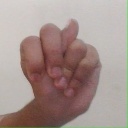
अक्षर: न